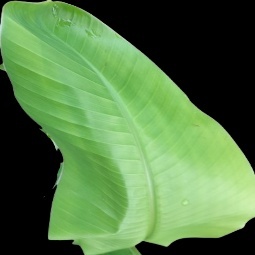
Label: Zinc